Charles Whitman

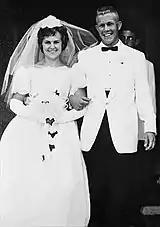
Whitman and Leissner at their wedding in 1962

In February 1962, 20-year-old Whitman met Kathleen Frances Leissner, an education major three years his junior. Leissner was Whitman's first serious girlfriend; he briefly dated actress Deanna Dunagan just prior to beginning his relationship with Leissner. They courted for five months before announcing their engagement on July 19.